Tales of the Wizard of Oz

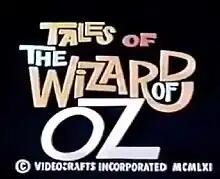
Official logo

Tales of the Wizard of Oz is a 1961 animated television series produced by Crawley Films for Videocraft (later known as Rankin/Bass Productions). This is the second animated series produced by the studio and the first by Rankin/Bass to feature traditional animation.